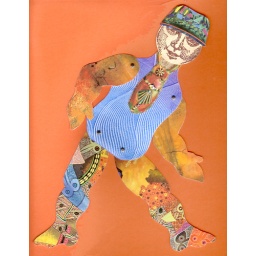
Torso is paste paper; body, hat and tie from calendar and magazine ads; face stamp by Stamp Clinic